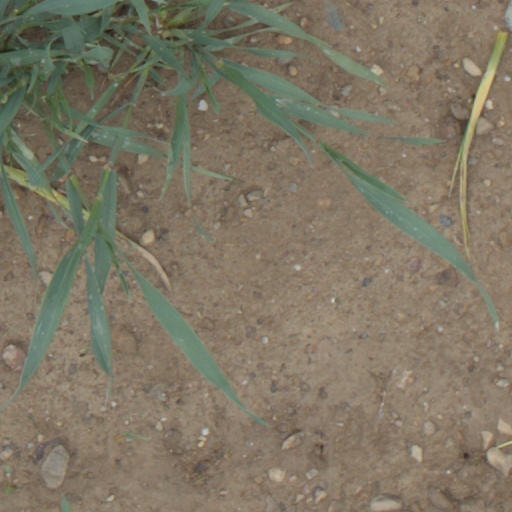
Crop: wheat